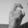
ASL letter: X